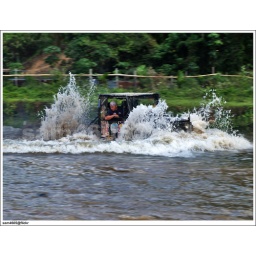
Tambunan 4x4 Challenge - 4x4 swimming in the river